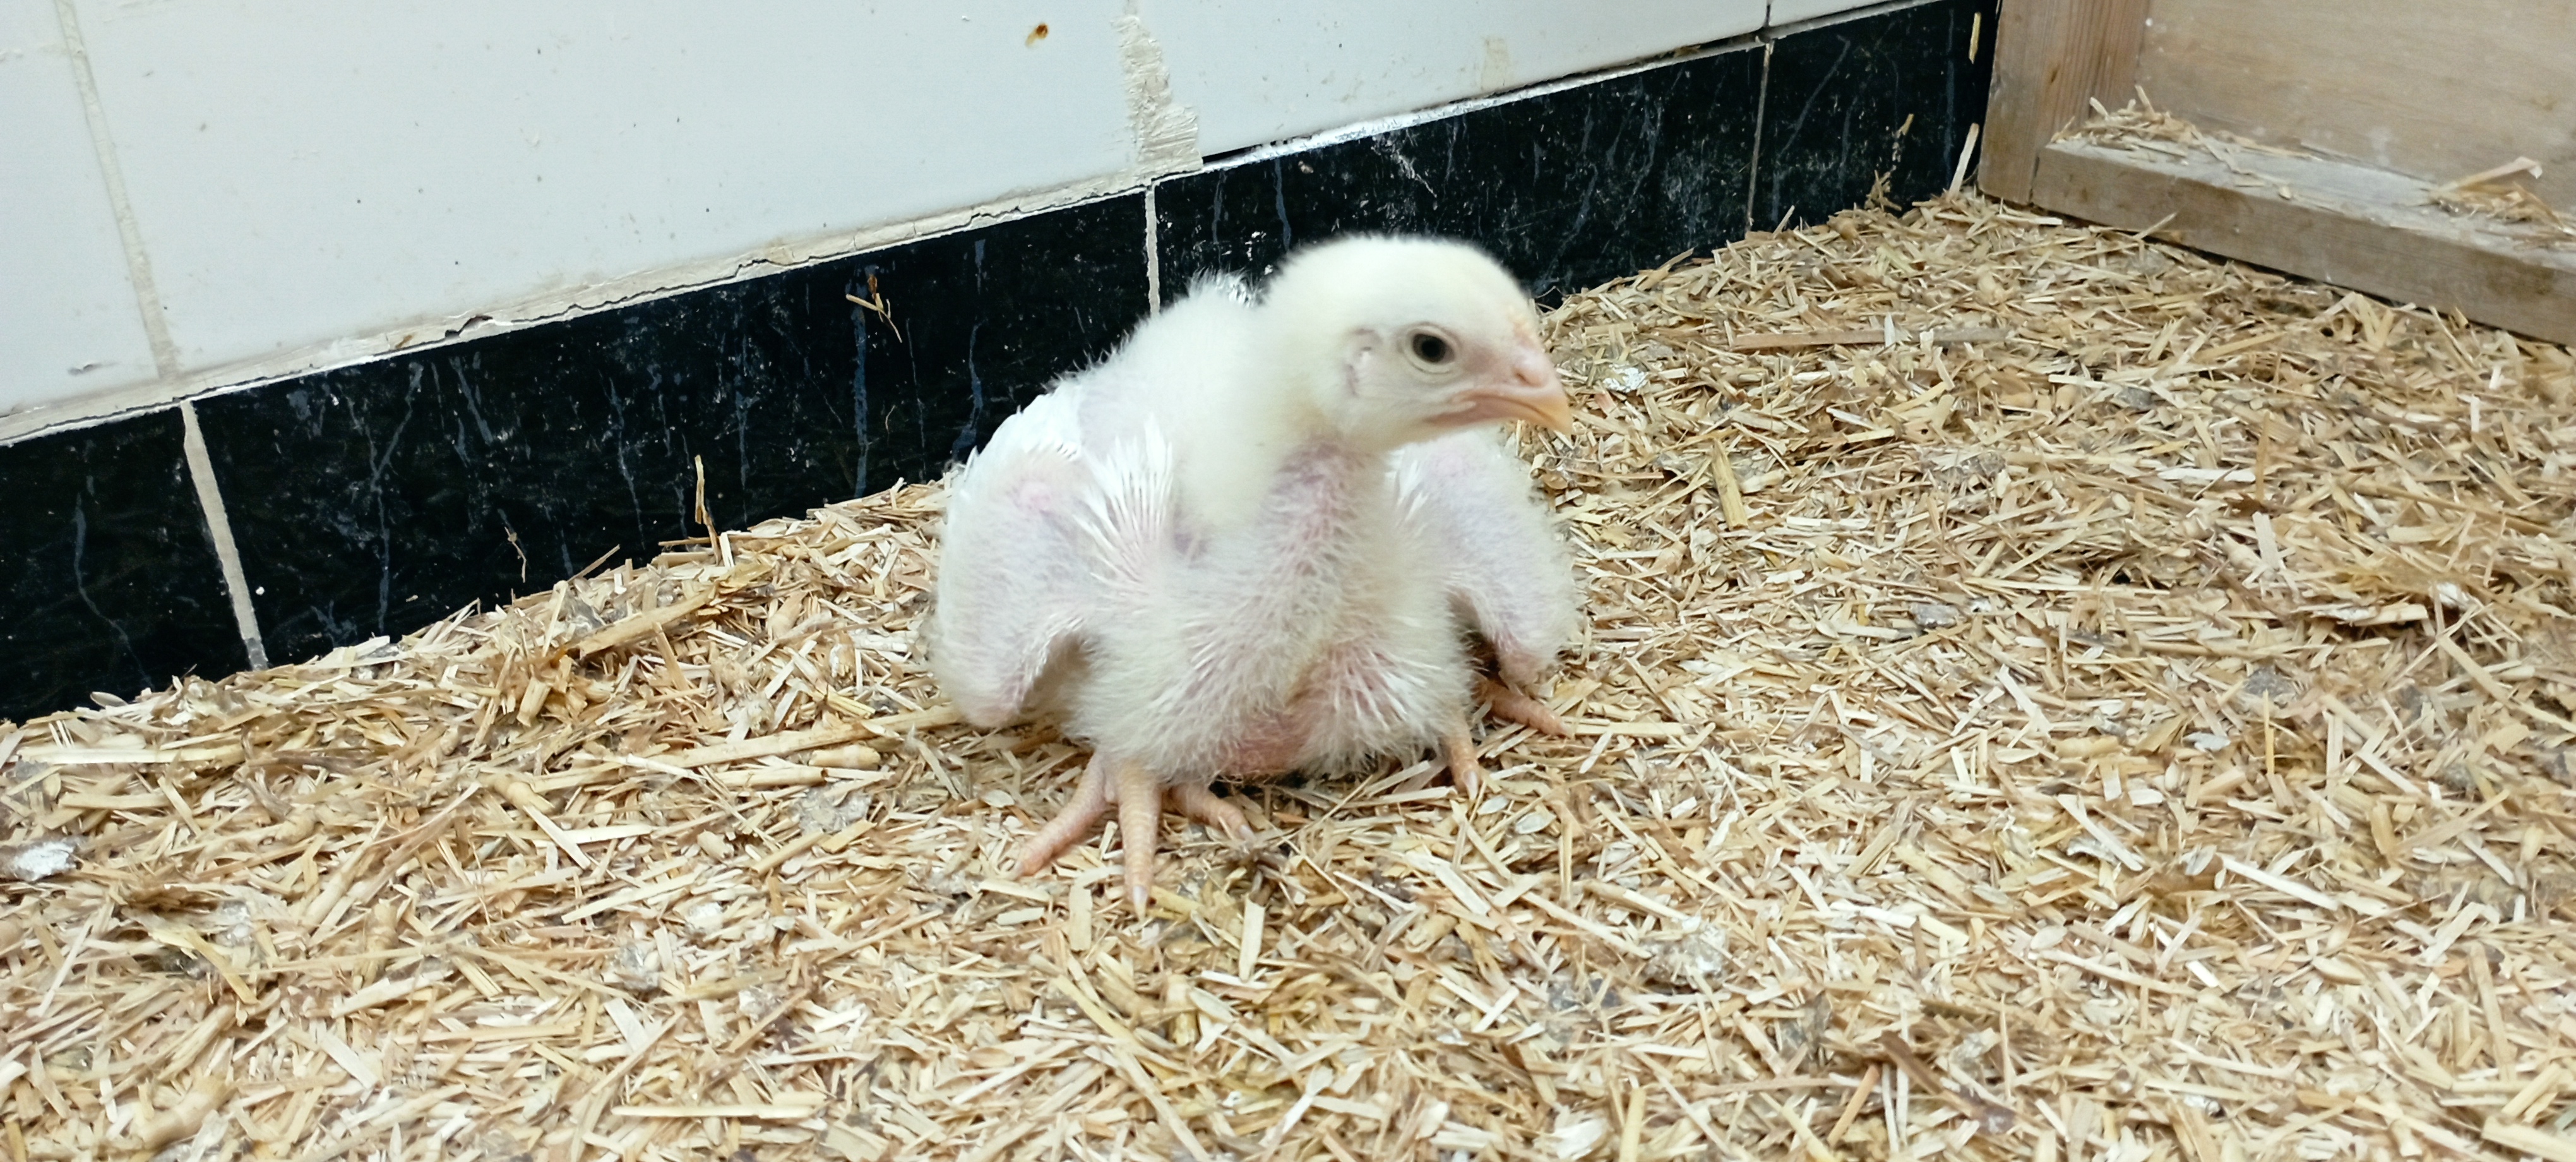
Weight: 592 g